Numerical Electromagnetics Code

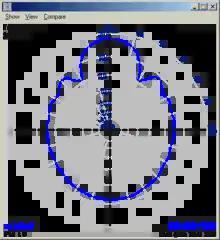
2.4 GHz helical antenna radiation pattern (NEC simulation)

The Numerical Electromagnetics Code, or NEC, is a popular antenna modeling computer program for wire and surface antennas. It was originally written in FORTRAN during the 1970s by Gerald Burke and Andrew Poggio of the Lawrence Livermore National Laboratory. The code was made publicly available for general use and has subsequently been distributed for many computer platforms from mainframes to PCs.